WBNS-TV

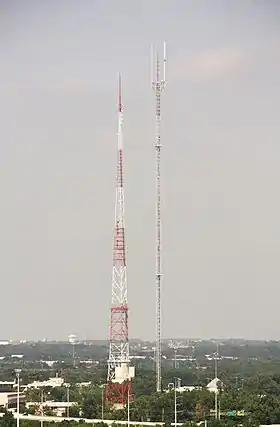
Former WBNS-TV broadcast tower (left), next to the candelabra tower from which WBNS-TV and WBNS-FM now broadcast. WCMH-TV and most of Columbus' FM radio stations also broadcast from the candelabra tower.

WBNS-TV began operations on October 15, 1949. WBNS radio had been a CBS Radio Network affiliate for almost 20 years, so Channel 10 immediately joined the CBS television network. It is currently the ninth longest-tenured CBS affiliate. Channel 10 has used the on-air branding of "10TV" since 1977. It is also one of only a few stations in the country to have had the same call letters and primary network affiliation throughout its history.